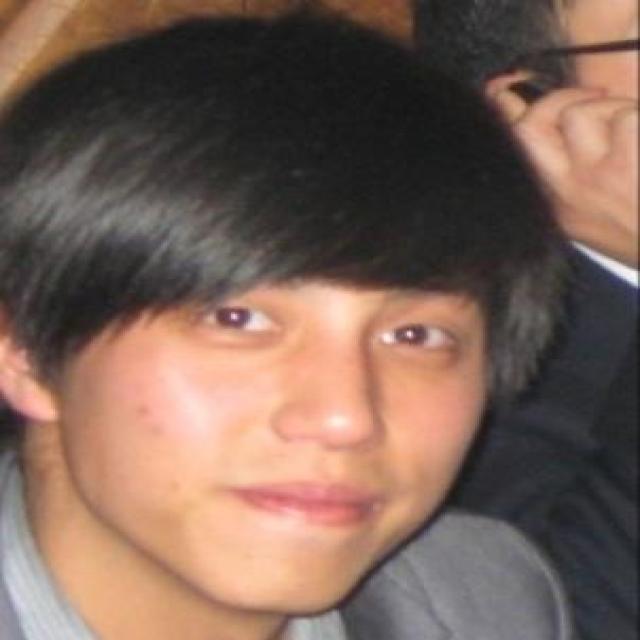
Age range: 21-44